Cyro Pestana

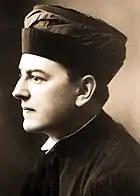
Justice Cyro Pestana

Cyro Pestana (Porto Alegre, November 17, 1898 — Porto Alegre, May 1, 1982) was a Brazilian jurist and magistrate.